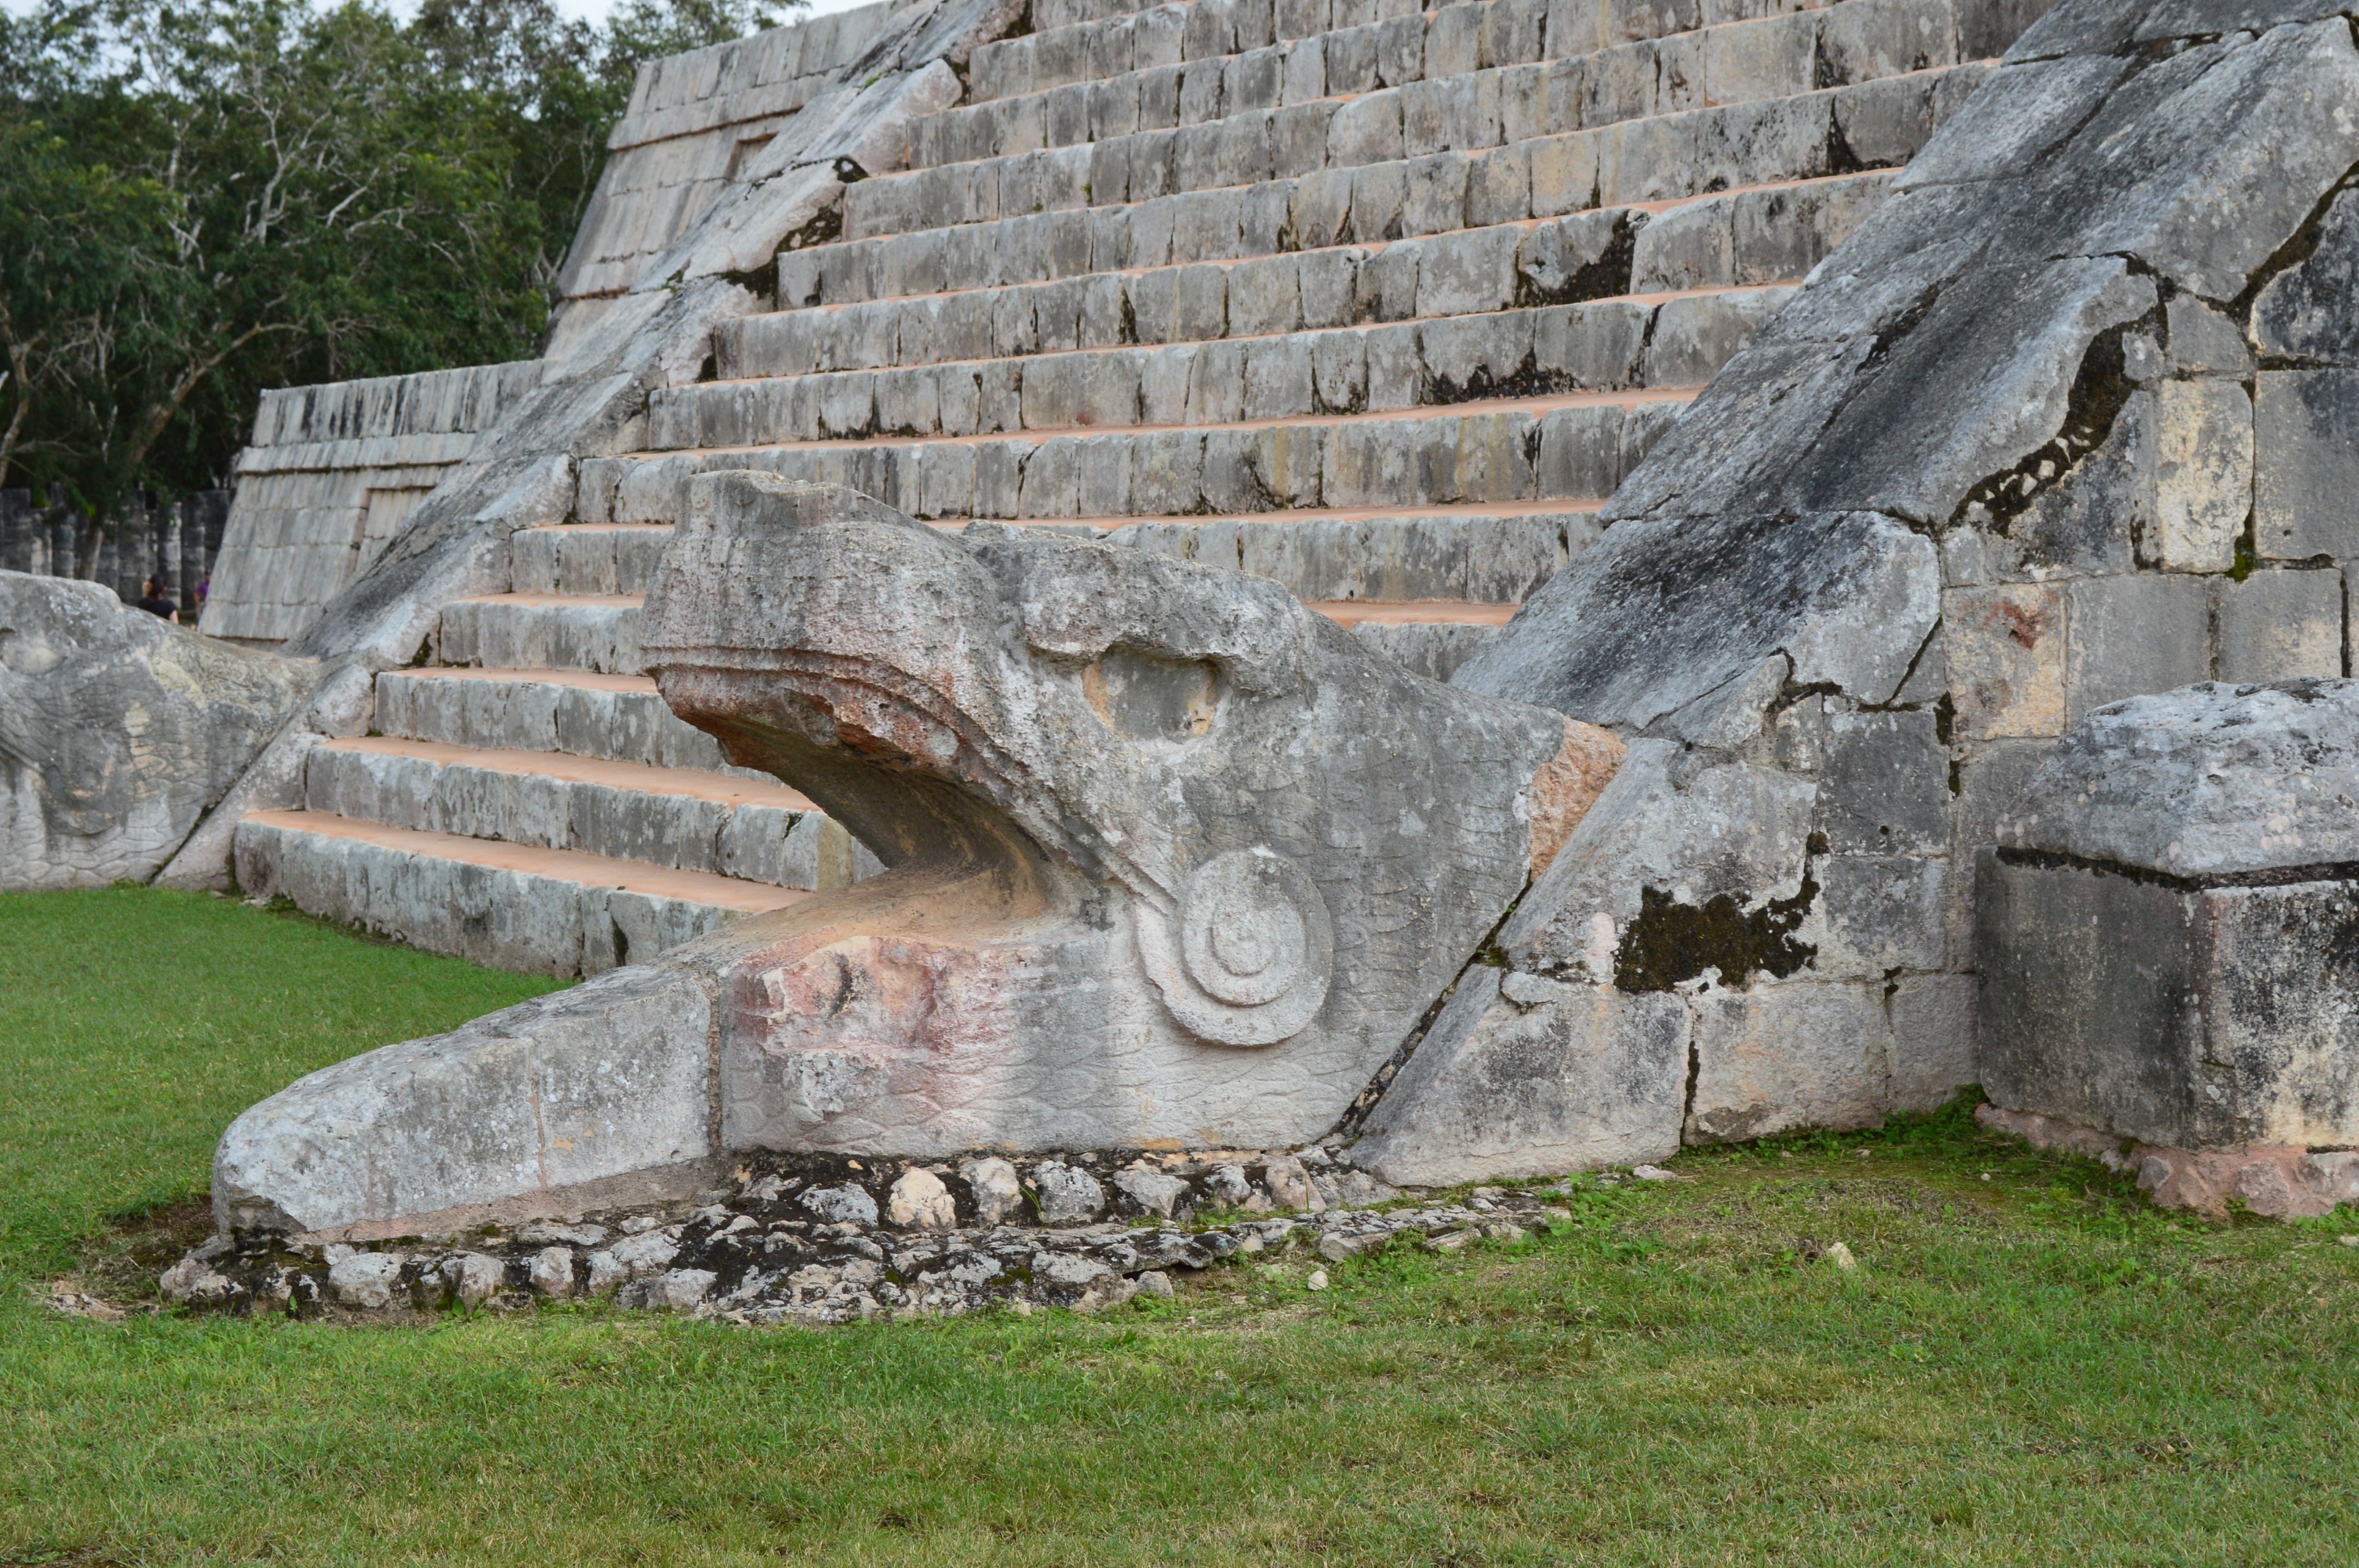
rock, building, wall, monument, fortification, temple, mexico, ruins, columns, ruinas, yucatan, archaeological site, chichen itza, ancient history, maia, maya civilization